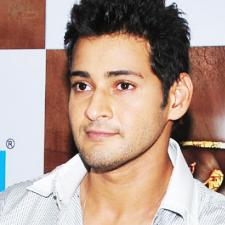
Age: 34